List of Russian physicists

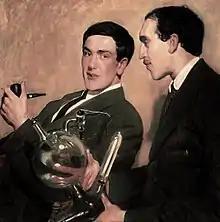
Physicist Pyotr Kapitsa (left) and physical chemist Nikolay Semyonov (right), the two Nobel laureates (portrait by Boris Kustodiev, 1921).

This list of Russian physicists includes the famous physicists from the Russian Empire, the Soviet Union and the Russian Federation.